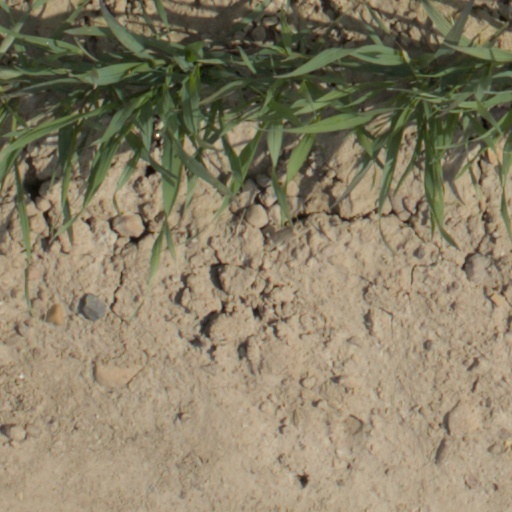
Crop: wheat